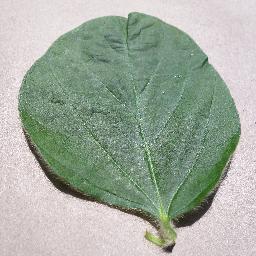
Label: Soybean___healthy